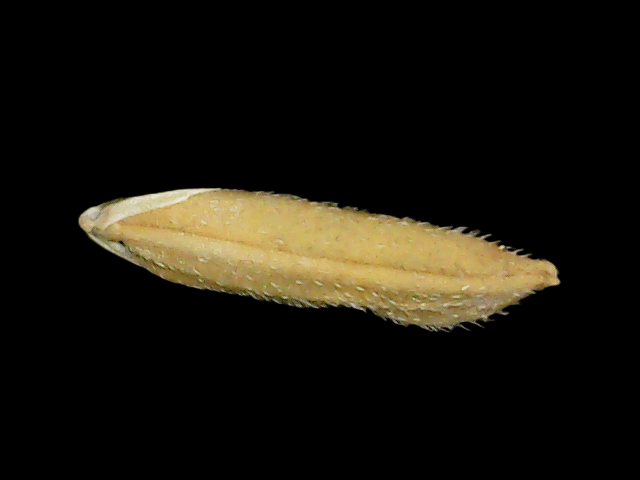
Rice variety: Binadhan14